Bactrian language

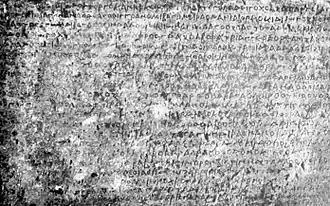
The Rabatak inscription is an inscription written on a rock in the Bactrian language and the Greek script, which was found in 1993 at the site of Rabatak, near Surkh Kotal in Afghanistan. The inscription relates to the rule of the Kushan emperor Kanishka, and gives remarkable clues on the genealogy of the Kushan dynasty.

Bactrian became the lingua franca of the Kushan Empire and the region of Bactria, replacing the Greek language. Bactrian was used by successive rulers in Bactria, until the arrival of the Umayyad Caliphate.